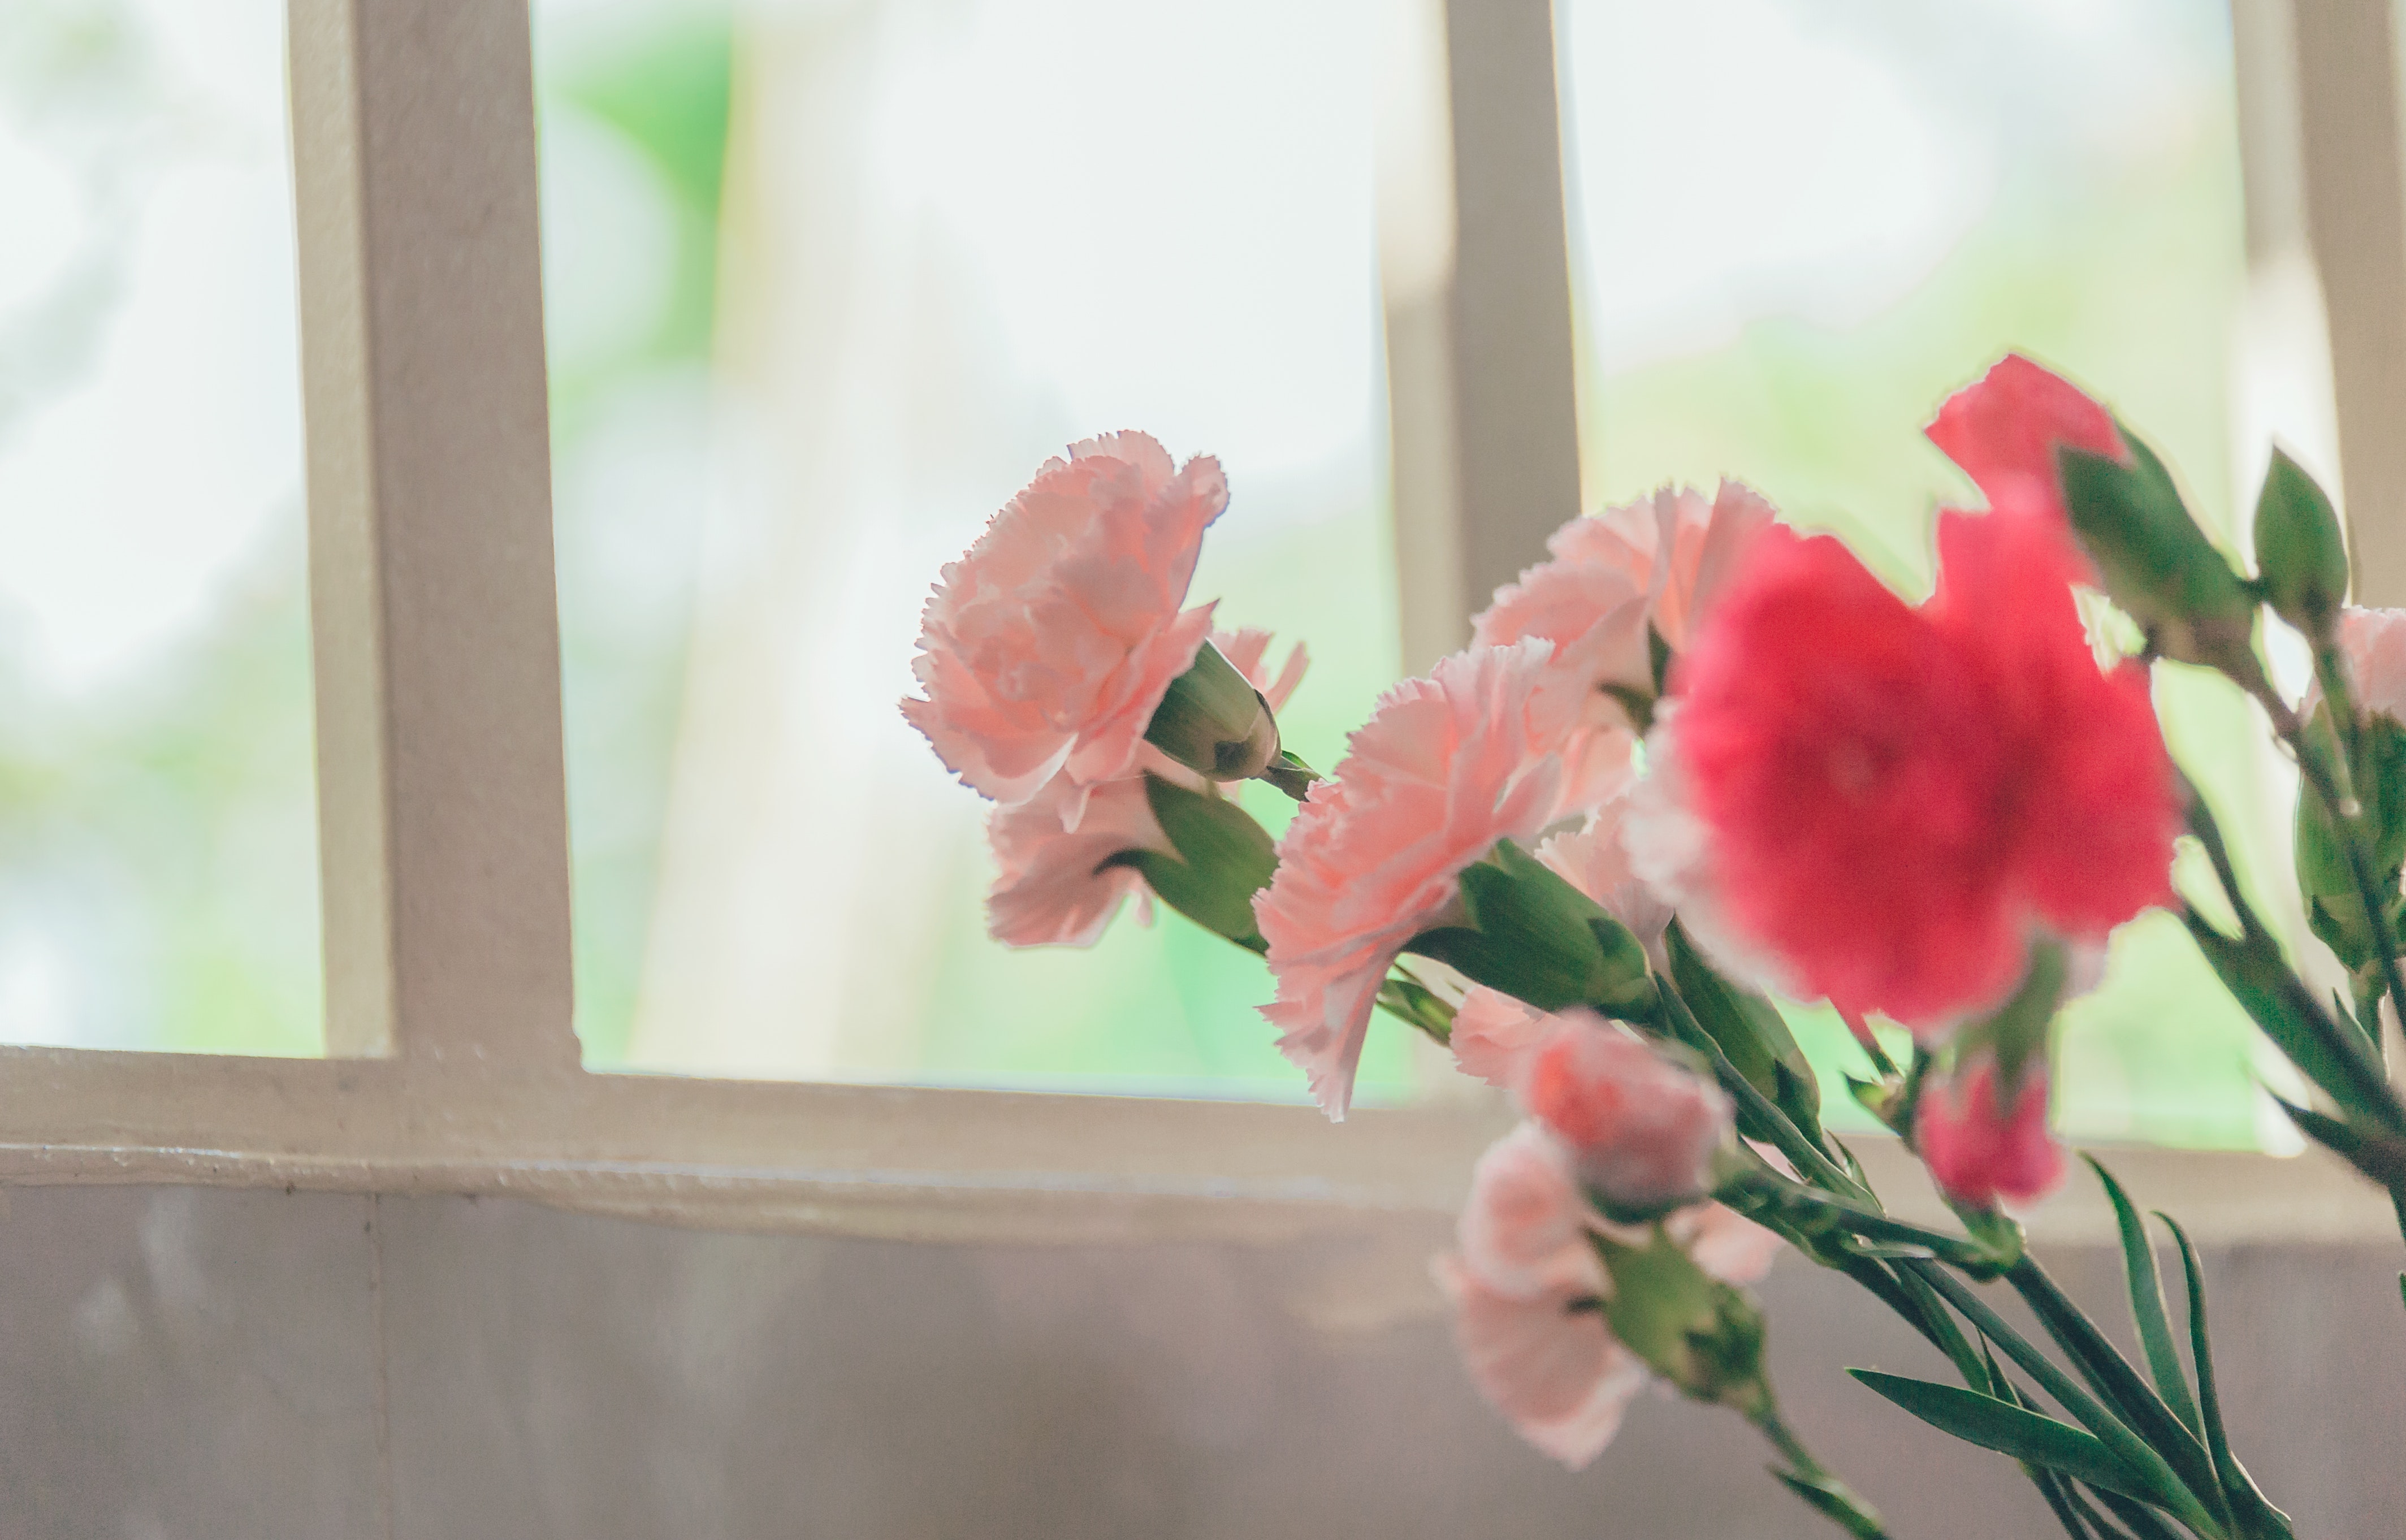
flower, pink, petal, plant, carnation, flowering plant, spring, botany, floral design, window, dianthus, flower arranging, cut flowers, plant stem, room, pink family, branch, watercolor paint, still life photography, artificial flower, floristry, bouquet, still life